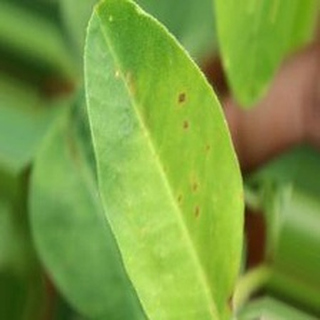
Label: groundnut_early_leaf_spot